Iso Mutsu

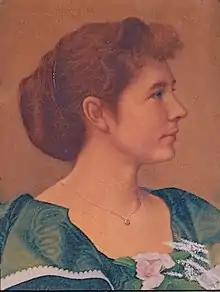
Mutsu in her book "Kamakura: Fact and Legend" cover

Countess , born Gertrude Ethel Passingham, was a British writer. She married a Japanese nobleman and diplomat, came with him to Japan in 1910 and lived in Kamakura until her death in 1930. In 1918 she wrote the classic guide "Kamakura: Fact and Legend".